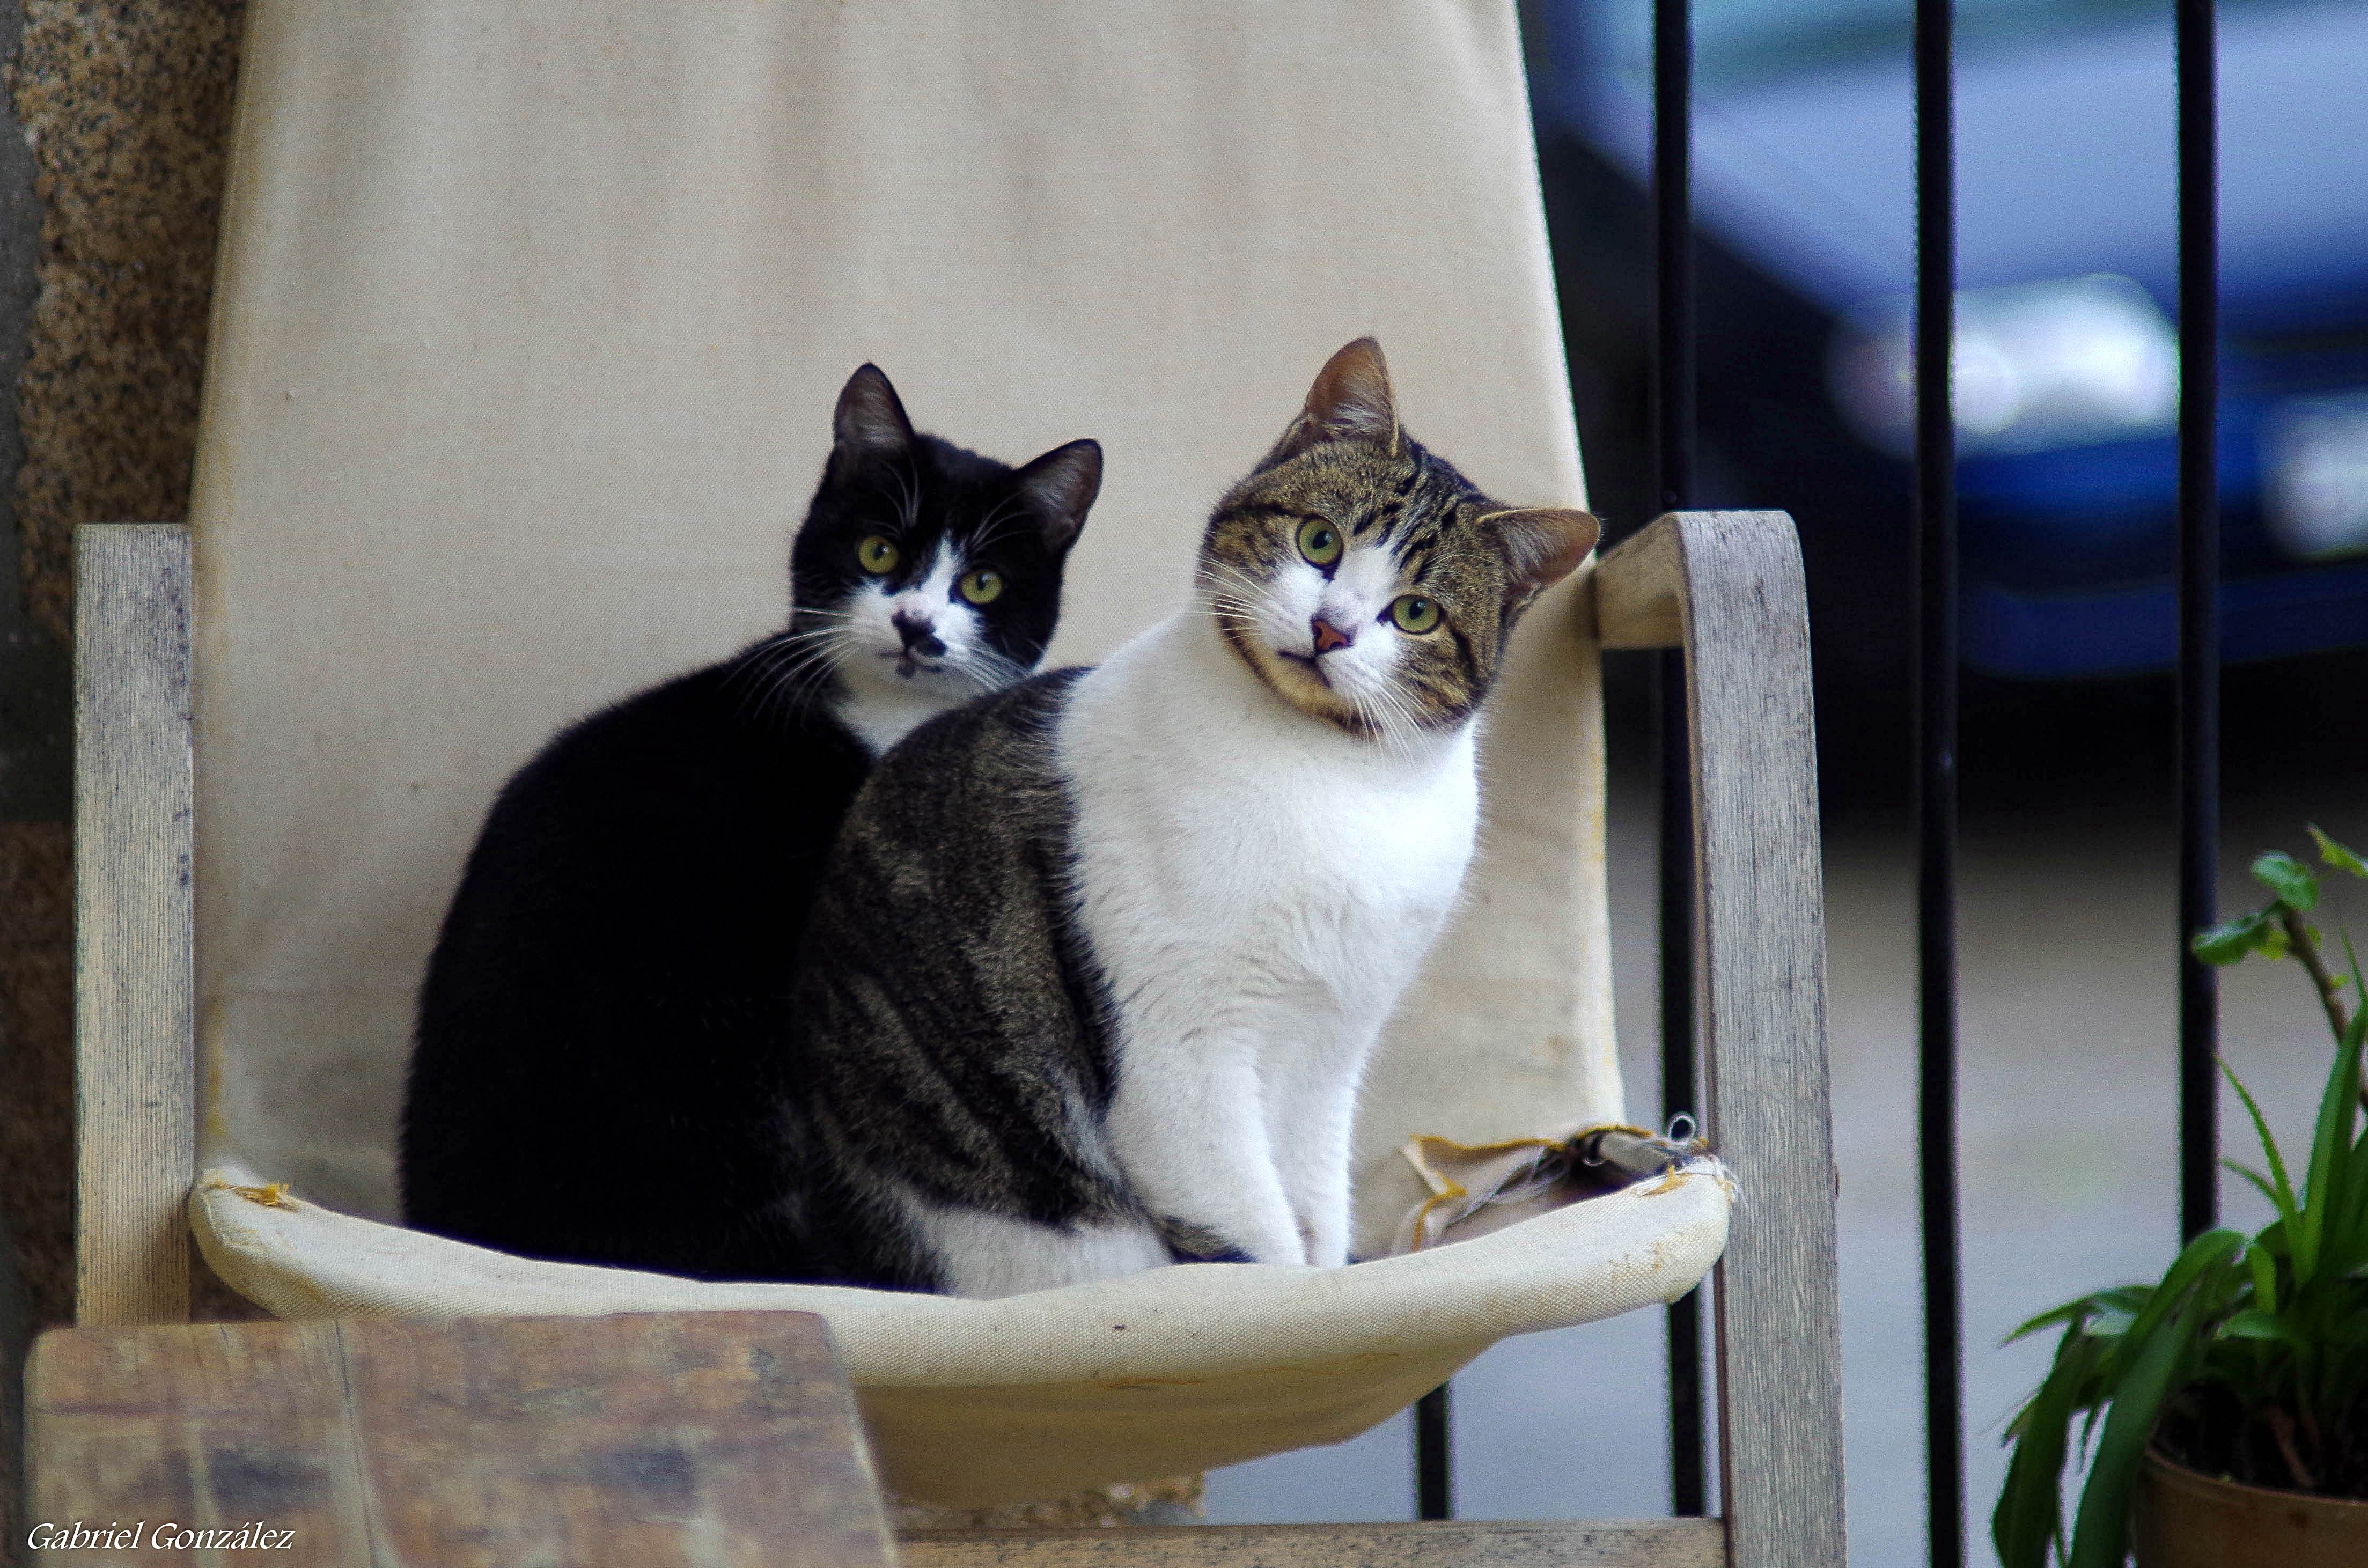
cat, mammal, cats, whiskers, animals, vertebrate, gatos, ggl1, gaby1, animales, gphoto, pentaxk30, superparagon135mm, gabrielcoru a, european shorthair, small to medium sized cats, cat like mammal, domestic short haired cat